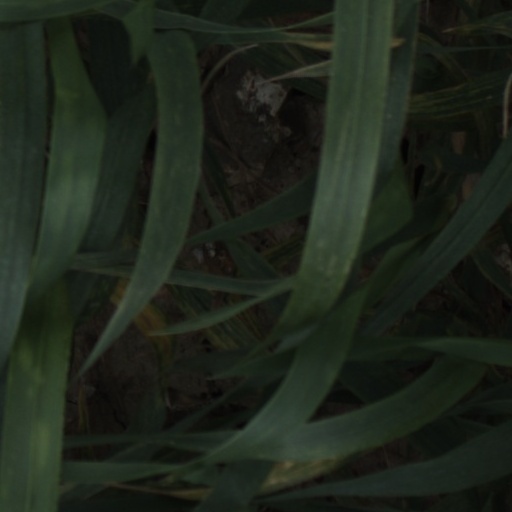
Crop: wheat